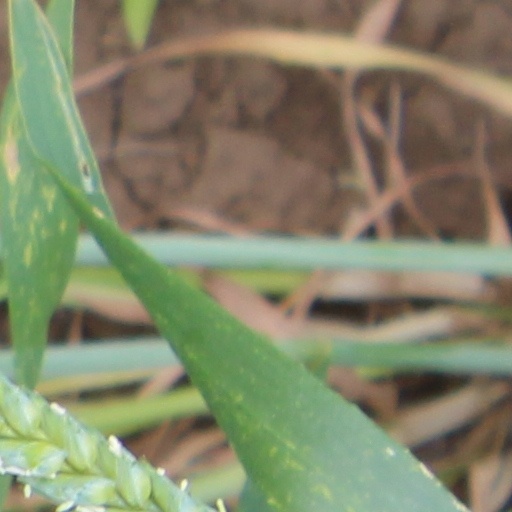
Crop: wheat